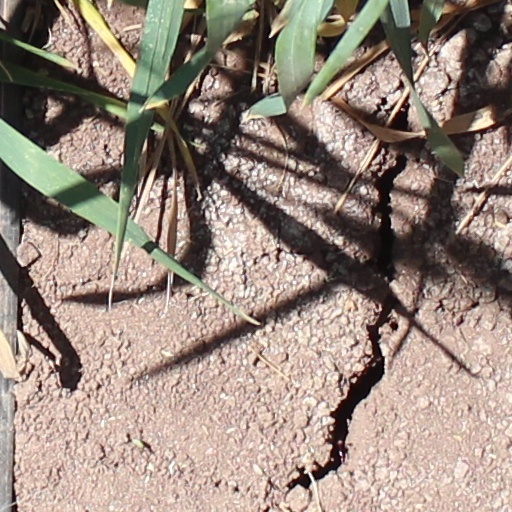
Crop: wheat